Tolentino

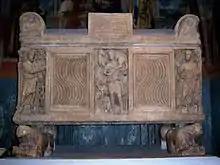
Roman sarcophagus in San Catervo

Signs of the first inhabitants of this favorable and fertile coastal zone, between the mountains and the Adriatic, date to the Lower Paleolithic.